Mars Reconnaissance Orbiter

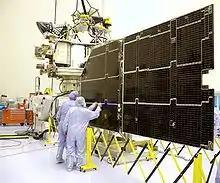
The "MRO" solar panel

"MRO" gets all of its electrical power from two solar panels, each of which can move independently around two axes (up-down, or left-right rotation). Each solar panel measures and has covered with 3,744 individual photovoltaic cells. Its high-efficiency solar cells are able to convert more than 26% of the energy it receives from the Sun directly into electricity and are connected together to produce a total output of 32 volts. Whilst orbiting Mars, the panels together produce 600–2000 watts of power; in contrast, the panels would generate 6,000 watts in a comparable Earth orbit by being closer to the Sun.